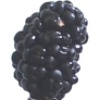
Label: Mulberry 1